Xaver Schlager

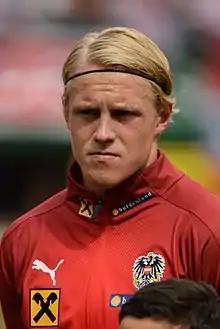
Schlager with Austria in 2018

Xaver Schlager (born 28 September 1997) is an Austrian footballer who plays as central midfielder for Bundesliga club RB Leipzig and the Austria national team.